Dunbartonshire

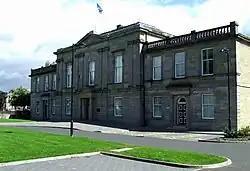
Dumbarton Sheriff Court and County Buildings

Commissioners of Supply were established in 1667 to act as the main administrative body for the shire outside the burghs. Elected county councils were established in 1890 under the Local Government (Scotland) Act 1889, taking most of the functions of the commissioners (which were eventually abolished in 1930). The burgh of Dumbarton was deemed capable of managing its own affairs and so was excluded from the administrative area of the county council, although the county council still chose to base itself in that town. The county council held its first meeting on 22 May 1890 at the County Buildings (which also served as the sheriff court) on Church Street in Dumbarton. The 1889 act also led to a review of boundaries; in the case of Dunbartonshire the parish of New Kilpatrick had previously straddled Dunbartonshire and Stirlingshire, with the town of Milngavie being in the part of the parish in Stirlingshire. The parish was brought entirely within Dunbartonshire on 15 May 1891.